Old Chinatown, Los Angeles

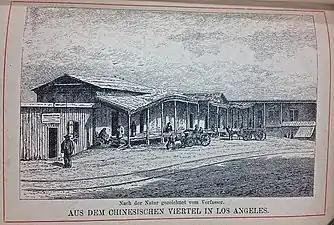
Chinese Quarter, ca. 1885, by Archduke Ludwig Salvator of Austria

The first Chinatown, centered on Alameda and Macy Streets (now Cesar Chavez Avenue), was established in 1880. Reaching its heyday from 1890 to 1910, Chinatown grew to approximately fifteen streets and alleys containing some two hundred buildings. It boasted a Chinese Opera theater, three temples, a newspaper and a telephone exchange. But laws prohibiting most Chinese from citizenship and property ownership, as well as legislation curtailing immigration, inhibited future growth.